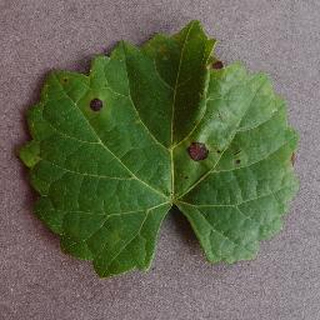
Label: grape_black_rot